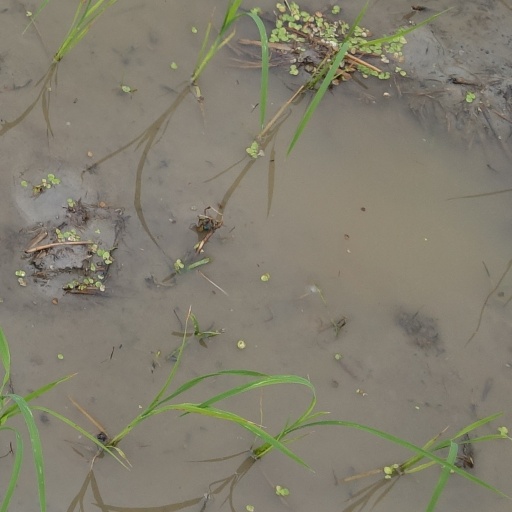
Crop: rice